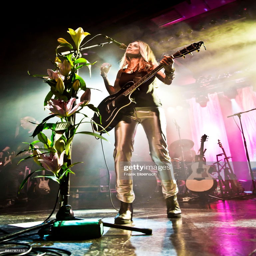
artist performs live on stage during a concert .